Flag of Guadeloupe

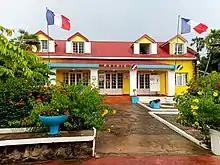
Tricolours at the "mairie" of Terre-de-Haut

Guadeloupe, an overseas region and department of France located in the Caribbean, has no flag with official status other than the French national flag.